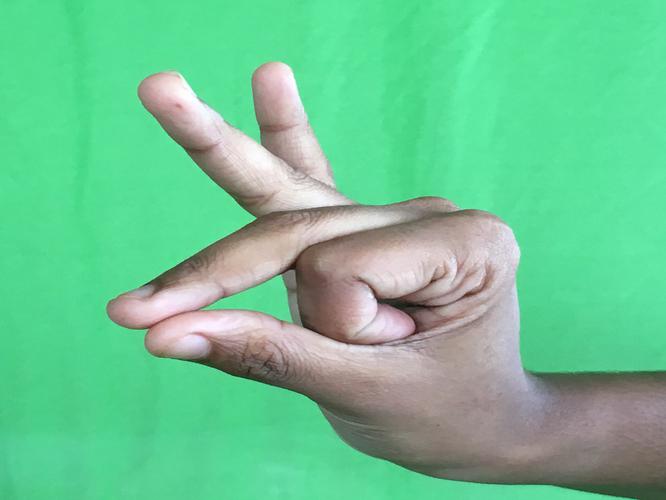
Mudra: Bramaram
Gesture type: single_hand